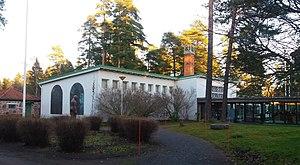
Emil Herman Robert Cedercreutz est un sculpteur et silhouettiste finlandais.